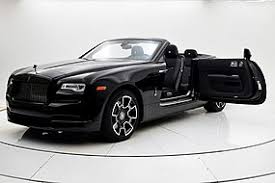
Label: noambulance